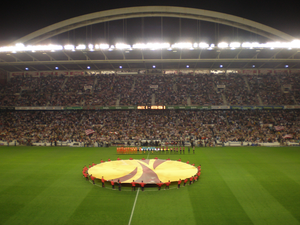
Le stade de San Mamés est un stade de football situé à Bilbao, en Espagne. Inauguré en août 1913, il abrite depuis le club de football de l'Athletic Club de Bilbao.
L'Athletic Club, couramment appelé tel quel en espagnol et Athletic Bilbao en français, est un club de football espagnol fondé en 1898 et situé à Bilbao, au Pays basque